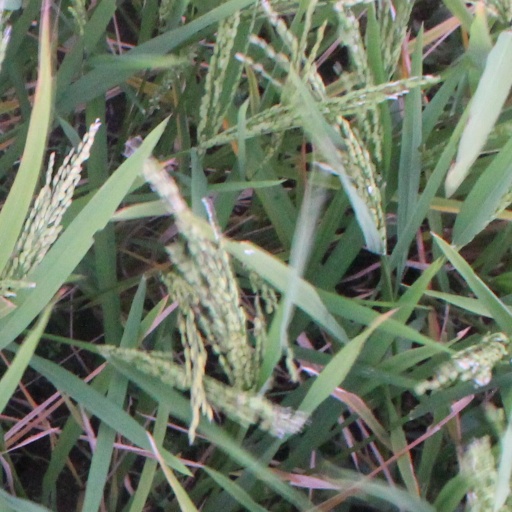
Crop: rice